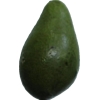
Label: green_avocado